Fluoxetine

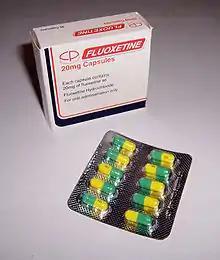
Fluoxetine blister pack 20 mg capsules

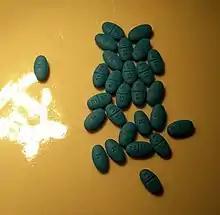
Fluoxetine 10 mg tablets

Fluoxetine is frequently used to treat major depressive disorder, obsessive–compulsive disorder (OCD), post-traumatic stress disorder (PTSD), bulimia nervosa, panic disorder, premenstrual dysphoric disorder, and trichotillomania. It has also been used for cataplexy, obesity, and alcohol dependence, as well as binge eating disorder. Fluoxetine seems to be ineffective for social anxiety disorder. Studies do not support a benefit in children with autism, though there is tentative evidence for its benefit in adult autism. Fluoxetine together with fluvoxamine has shown some initial promise as a potential treatment for reducing COVID-19 severity if given early.